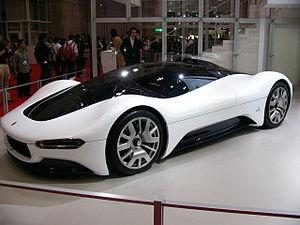
Lorenzo Ramaciotti est un designer automobile emblématique italien, dirigeant de Pininfarina durant 32 ans, puis directeur général du design de l'empire Fiat / Chrysler depuis 2007.
La Maserati Birdcage75th est un concept car GT futuriste du constructeur automobile italien Maserati, présentée au salon international de l'automobile de Genève 2005. Elle est baptisée du nom de la série de Maserati Birdcage des 24 Heures du Mans des années 1960, pour le 75e anniversaire de Pininfarina.